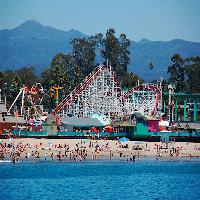
Weather: sun or clear